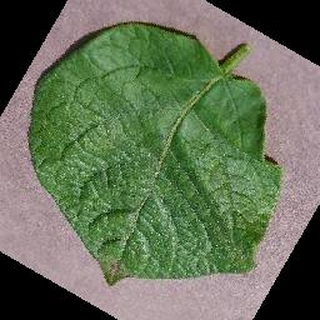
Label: healthy_potato